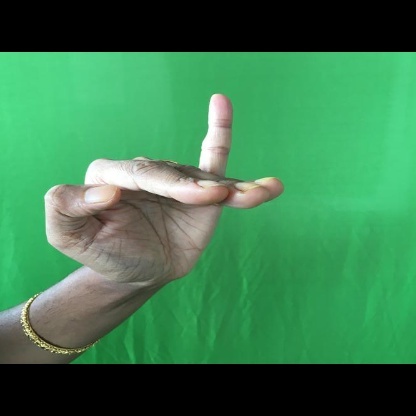
Mudra: Hamsapaksha